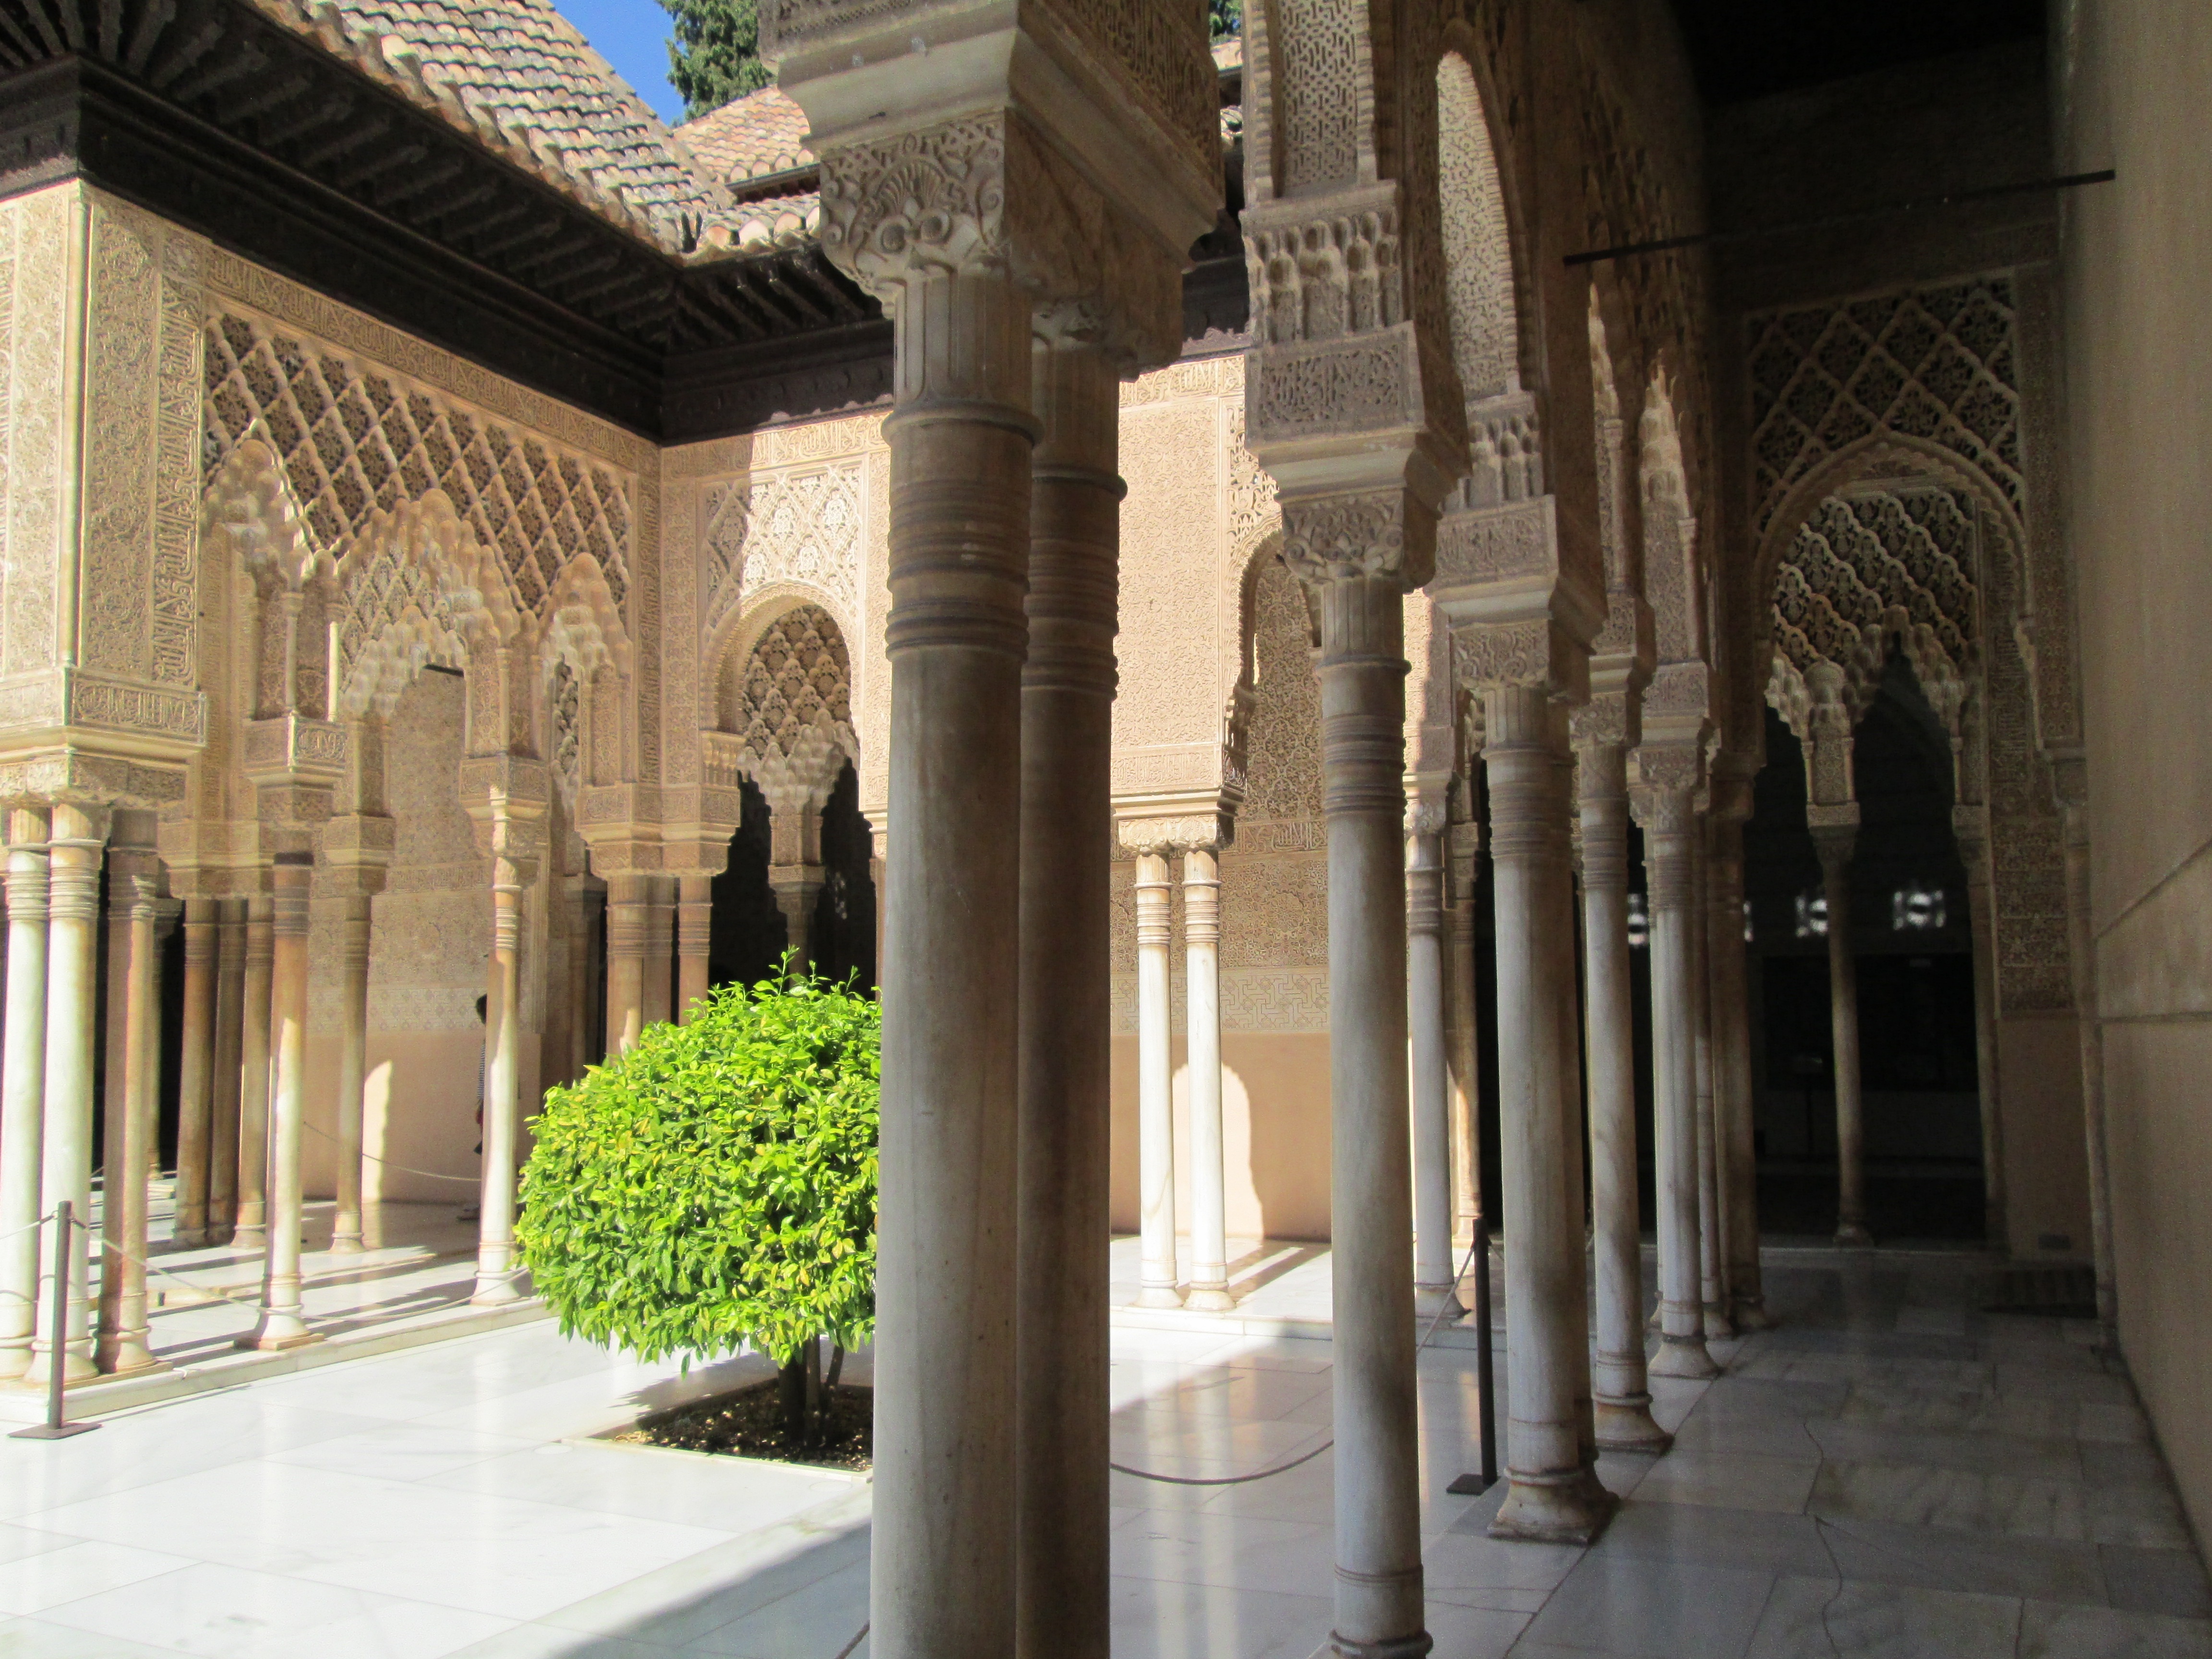
architecture, structure, building, palace, column, castle, place of worship, fortress, spain, courtyard, temple, mosque, style, arcade, tourist attraction, alhambra, ancient history, the moorish